HMS Queen Elizabeth (R08)

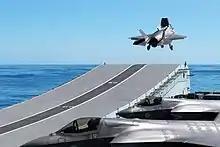
F-35B of 617 Squadron takes off during Carrier Sea Training in 2020

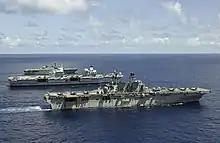
HMS "Queen Elizabeth" alongside and on 24 August 2021.

Between 7 and 21 May, the Carrier Strike Group took part in Exercise Strike Warrior, as part of Exercise Joint Warrior 21-1 Once the carrier strike group finished Exercise Strike Warrior, it made its way back to HMNB Portsmouth for final preparations, before finally departing on 23 or 24 May. On 21 May, Prime Minister Boris Johnson toured the ship. Queen Elizabeth II visited the ship on 22 May. Initially the group took part in joint exercises with NATO partners in the Eastern Atlantic, before entering the Mediterranean Sea, where it more conducted exercises with Mediterranean NATO allies, including with the French carrier "Charles de Gaulle", in the dual-carrier exercise named Exercise Gallic Strike before entering port at Souda Bay for a logistic stop. A Type 45 destroyer, HMS "Defender" and HNLMS "Evertsen" detached from the group to enter the Black Sea – a visit that was already planned prior to the heightened Russian activity in the region. On 7 July 2021, the group transited the Suez Canal to enter the Indian Ocean where they conducted joint exercises with the Indian Navy before proceeding past Singapore, without stopping, to enter the disputed South China Sea region to conduct freedom of navigation exercises in the area with the US Navy. Subsequently, the group will pay a visit to South Korea and then conduct exercises with the Japan Maritime Self-Defense Force and United States Navy around the islands of Japan.